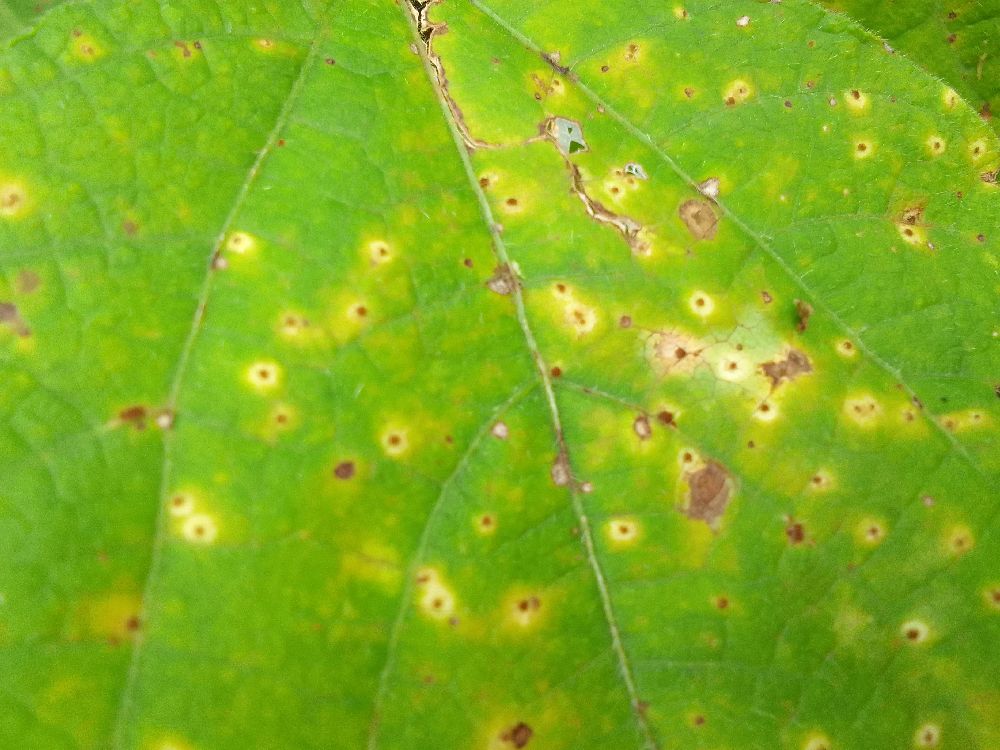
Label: rust